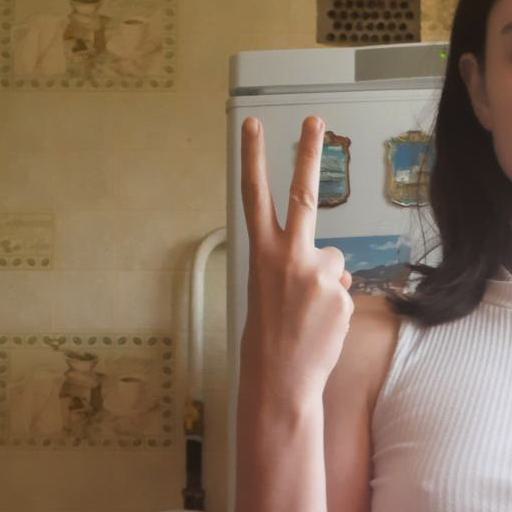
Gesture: peace_inverted